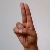
The image shows a hand gesture representing the letter 'U' in Indian Sign Language.